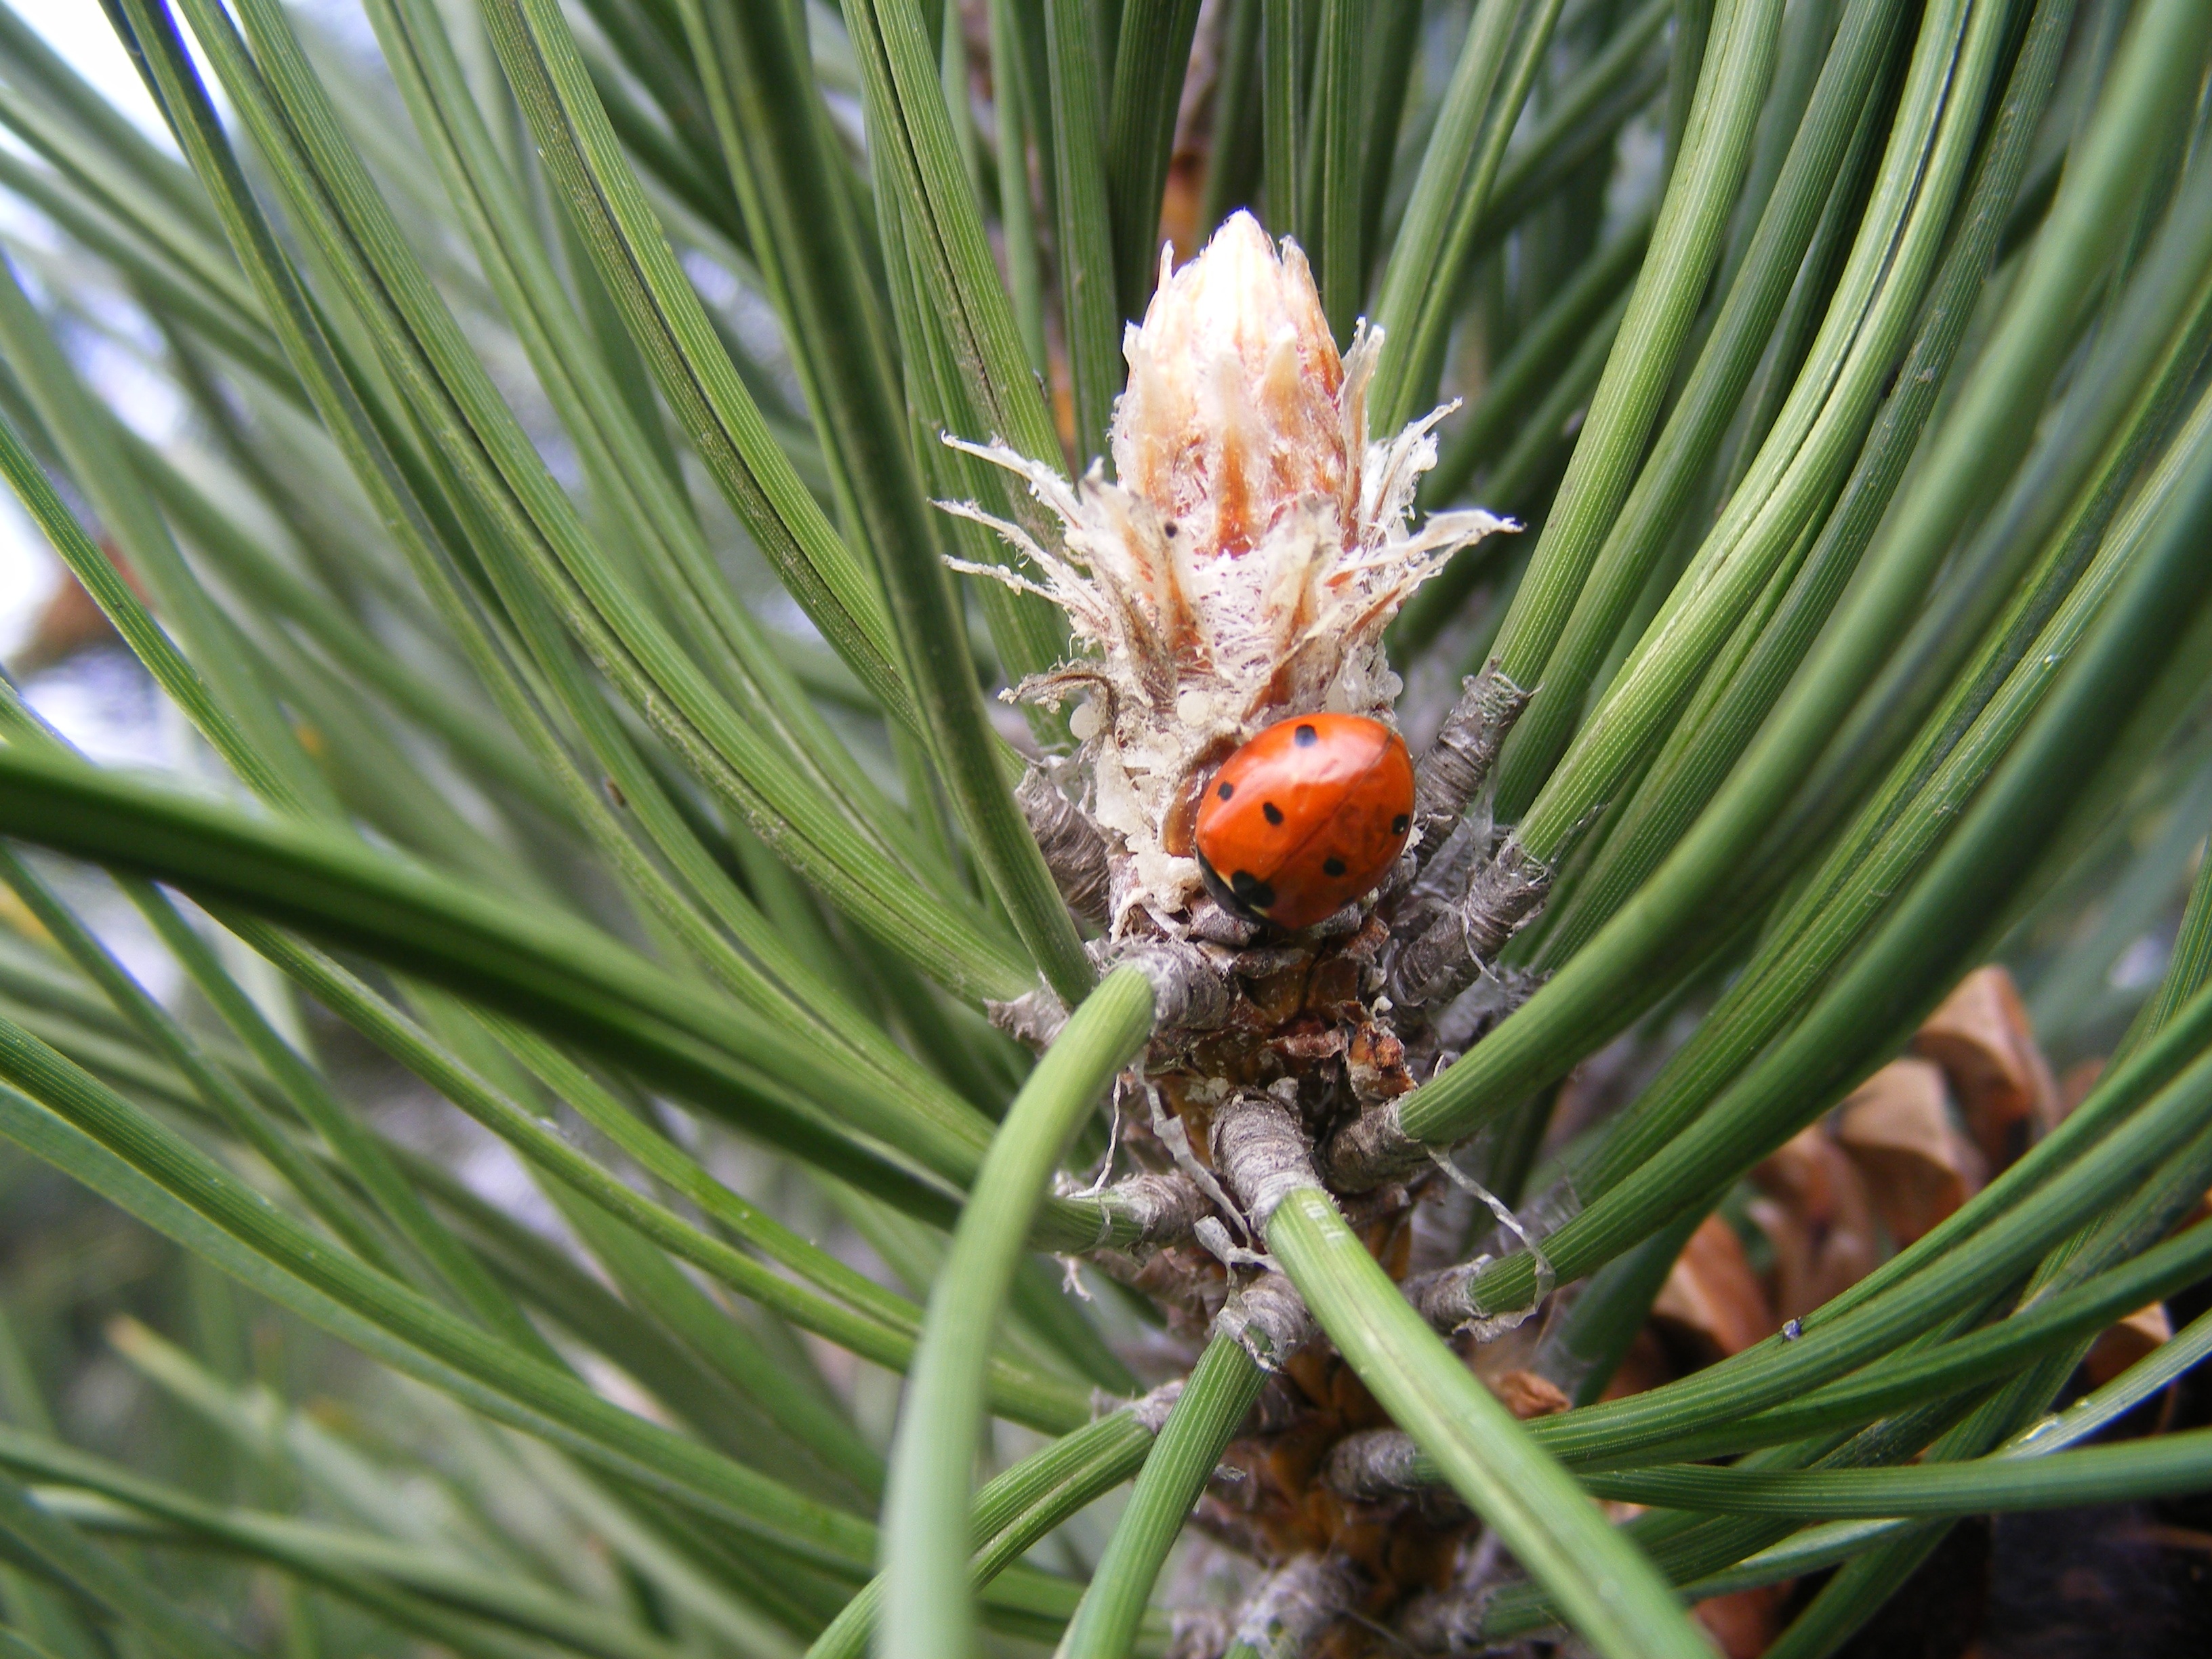
tree, nature, forest, grass, branch, plant, wood, flower, pine, foliage, green, color, insect, macro, pine needle, ladybug, botany, garden, fir, flora, fauna, invertebrate, conifer, close up, trees, leaves, spruce, holidays, beetle, bough, macro photography, pine wood, pine family, woody plant, land plant